Political history of New Zealand

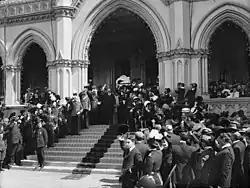
Governor Lord Plunket declaring New Zealand a Dominion, Wellington, 26 September 1907

During the so-called Vogel Era, Julius Vogel was premier from 1873 to 1875 and again in 1876. From 1876 to 1881, he was agent-general for New Zealand in London, and, in 1884, he was again a member of the government of the colony. Vogel is best remembered for his "Great Public Works" scheme of the 1870s. Before 1870, New Zealand was a country largely dominated by provincial interests and pork-barrel politics. After Vogel, as colonial treasurer, proposed borrowing the large sum of 10 million pounds, New Zealand developed a significant infrastructure of roads, railways and communication, all administered by central government. During his political career, Vogel worked generally successfully for reconciliation with the Māori.